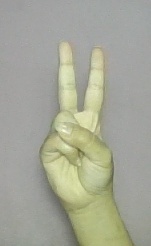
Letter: taa